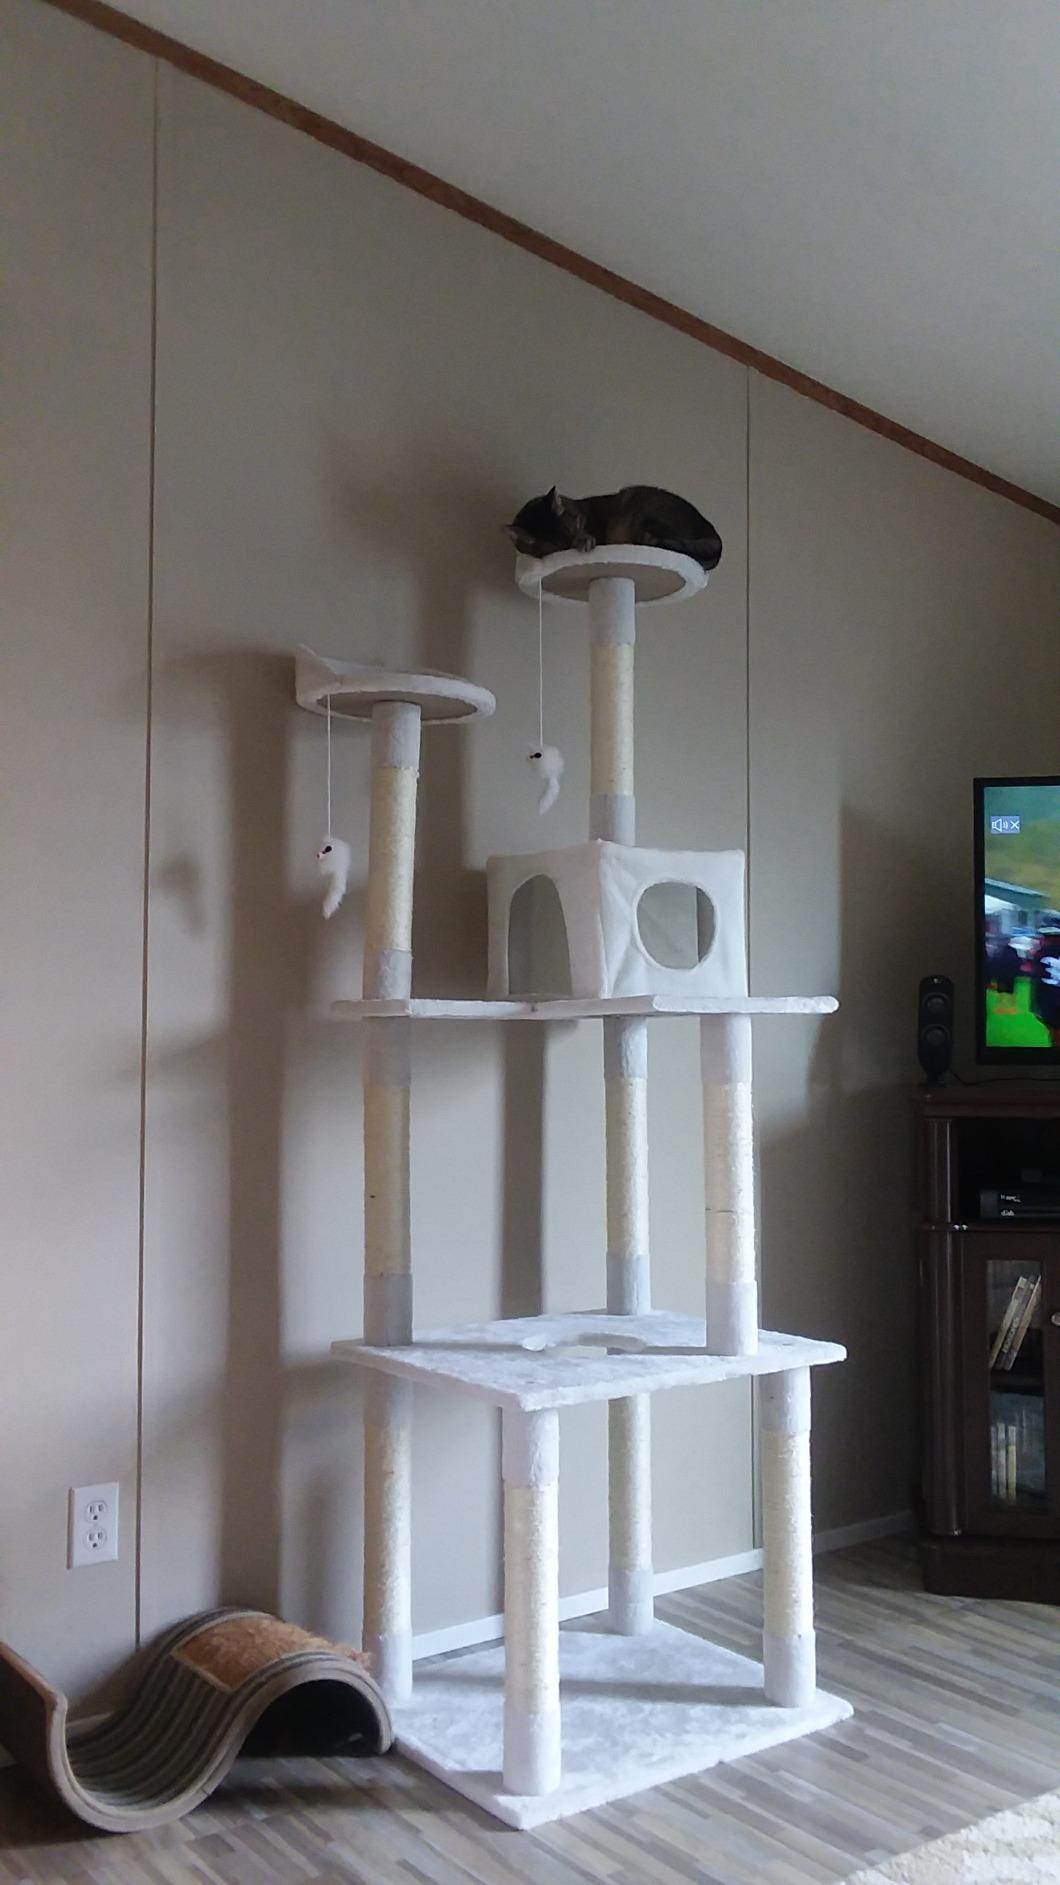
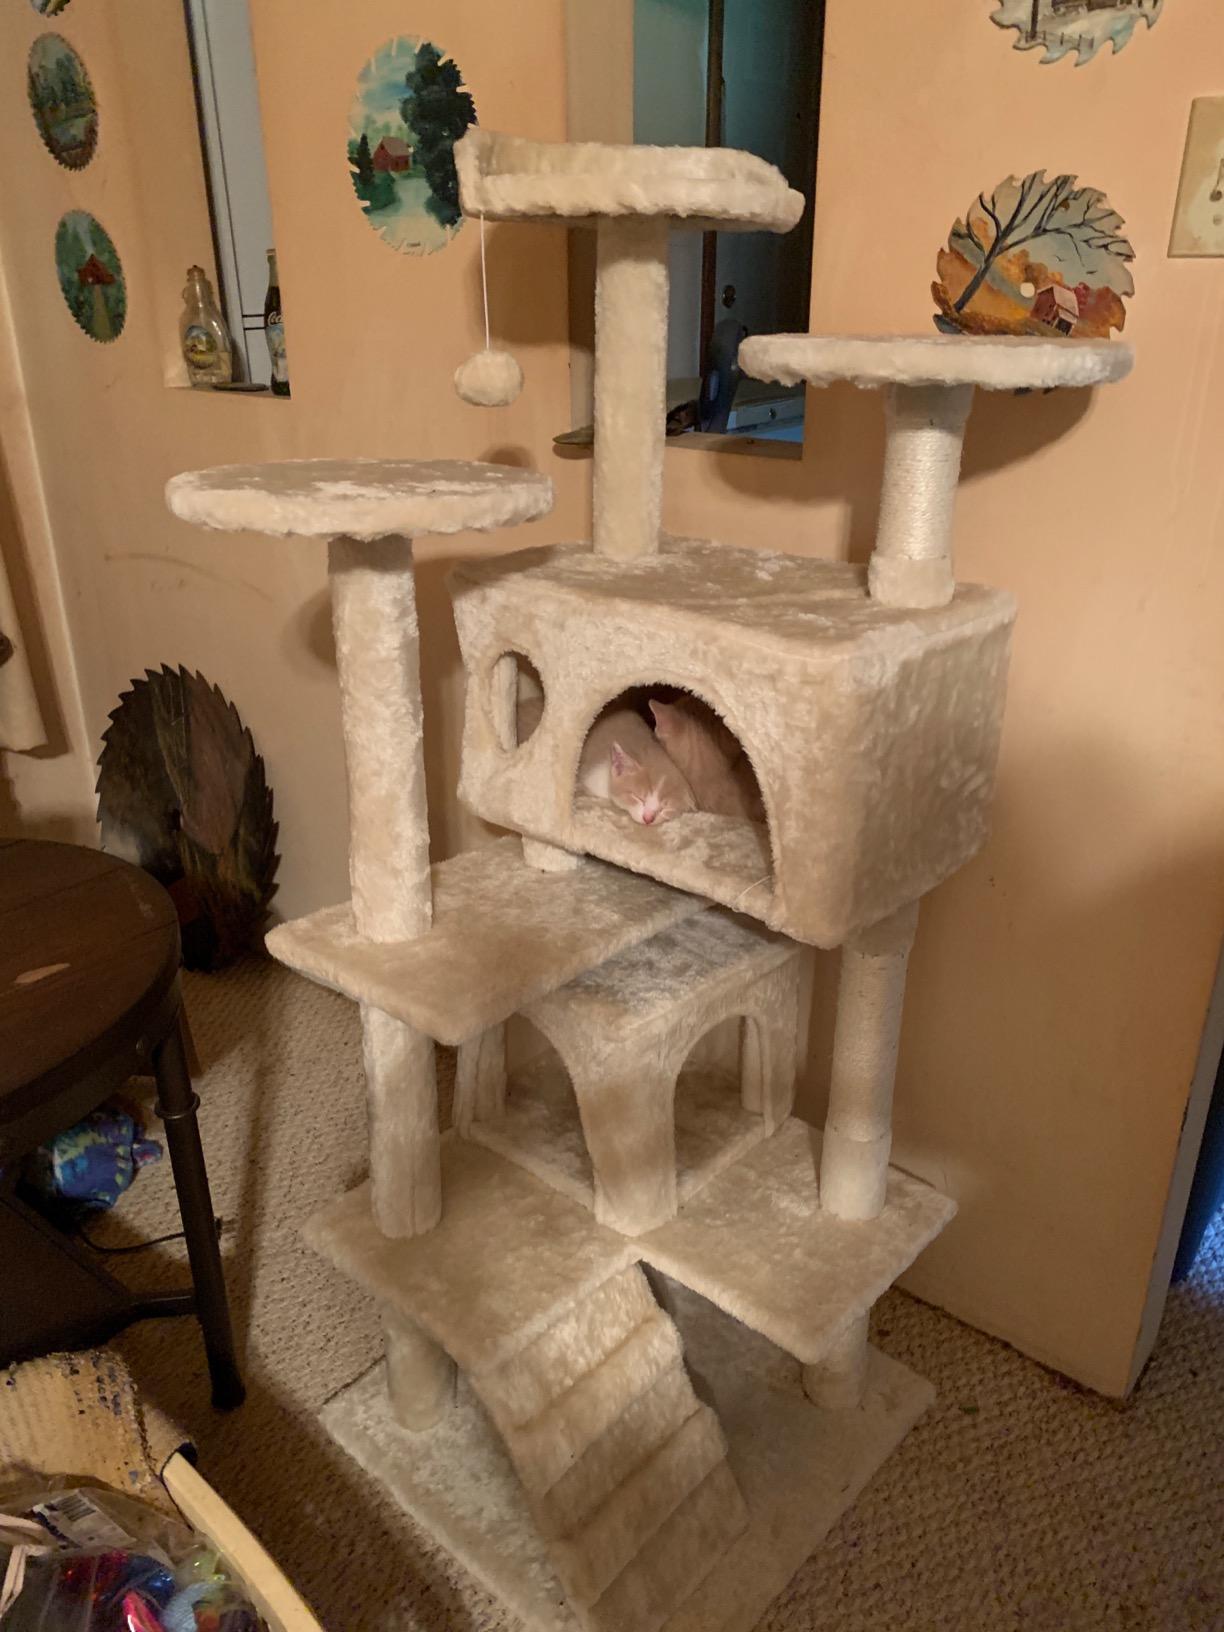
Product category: items_cat tree
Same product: no